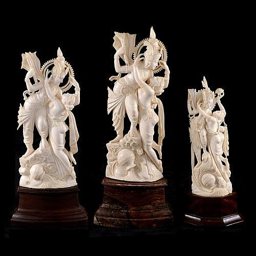
three graduated ivory carvings of a pair of deities in an embrace